Yuzuru Hanyu Olympic seasons

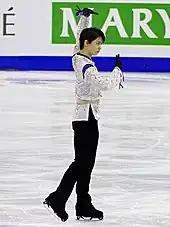
Opening pose of Hanyu's free skate program "Seimei" at the 2015–16 Grand Prix Final

For the free skate, Hanyu decided to repeat his program "Seimei" to the soundtrack of the films and ("The Yin-Yang Master") composed by Shigeru Umebayashi. In the 2015–16 season, he set back-to-back world records with the program at the NHK Trophy and the Grand Prix Final, becoming the first skater to score above 200 points in the free skate. The good results and strong performances at past events encouraged him to bring back the program for the Olympics: "I was able to perform well to that music so I knew I wanted to use it in the Olympic season. I've been saving it for this occasion". Compared to the technical layout of the 2015–16 season, Hanyu planned to increase the difficulty of the program, with a quad Lutz and quad loop as the first two elements and another three quadruple jumps in the second half. He also noted the improvements in the program's composition compared to the previous season and his aim to create "strong, attacking choreography".